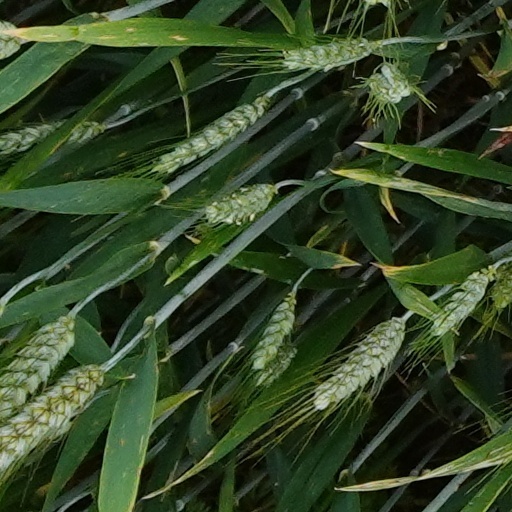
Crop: wheat